Connolly Leather

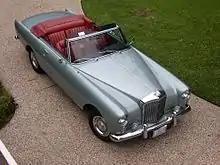
Connolly leather in a 1962 Bentley S2 Continental

Connolly Leather Limited was a British supplier of highly finished leather primarily to car manufacturers. Founded in 1878, it went out of business in that form in 2002. A successor firm, Connolly Brothers, UK, has resumed producing traditional Connolly leather products and lines, including its popular Vaumol.